ROH Women's World Championship

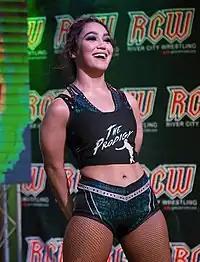
Inaugural champion Rok-C

On January 1, 2020, the ROH Women of Honor World Championship was deactivated when the last champion Kelly Klein was stripped of the championship after ROH didn't renew her contract. A new tournament to crown the inaugural ROH Women's World Champion was set to start on April 24 of that year at "Quest for Gold", however, ROH postponed all future events due to the COVID-19 pandemic. (The title replaced the ROH Women of Honor World Title in the ROH Women of Honor division.)